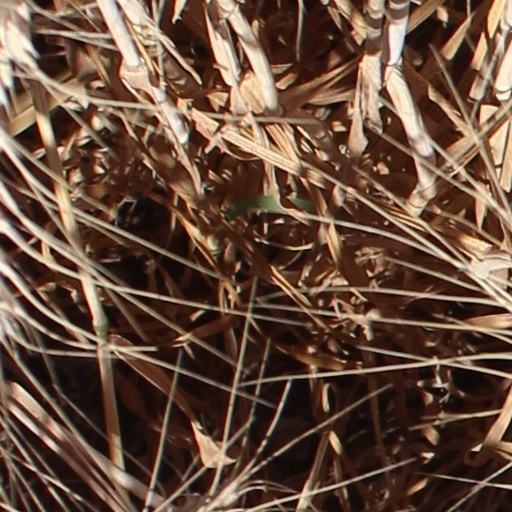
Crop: wheat